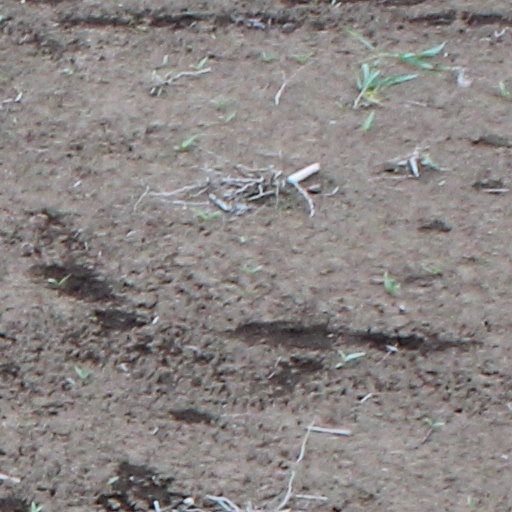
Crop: wheat